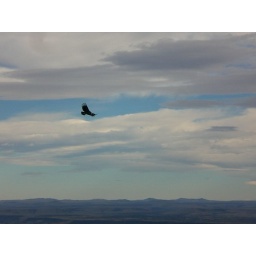
This was a vulture we saw flying back and forth along a ridge beside the road to catch the up draft.